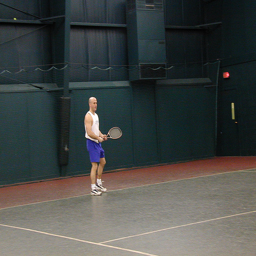
A man standing on a tennis court holding a racquet.
A man with a tennis racquet stands on a court.
A bald man with shorts and a tank top on a tennis court with a tennis racket.
A man holds a tennis racket on a tennis court.
a man is getting ready for a game of tennis